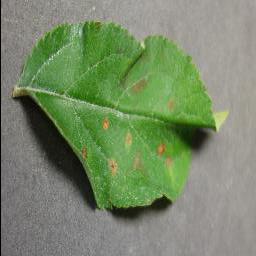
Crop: apple
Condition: cedar_rust